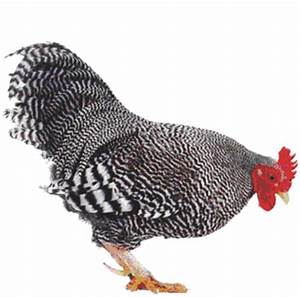
Label: chicken